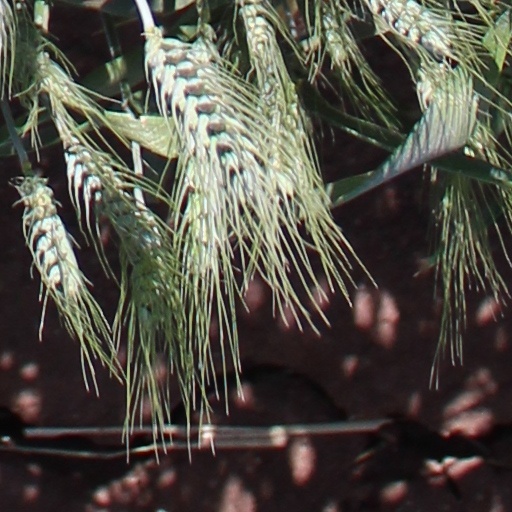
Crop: wheat